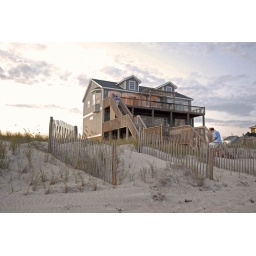
beach house in September (Explored)